Finhaut

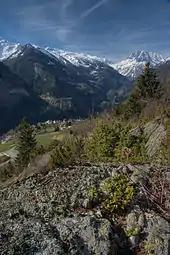
Finhaut village

Finhaut has a population of . , 17.2% of the population are resident foreign nationals. Over the last 10 years (2000–2010 ) the population has changed at a rate of 6.4%. It has changed at a rate of 12.2% due to migration and at a rate of 0% due to births and deaths.